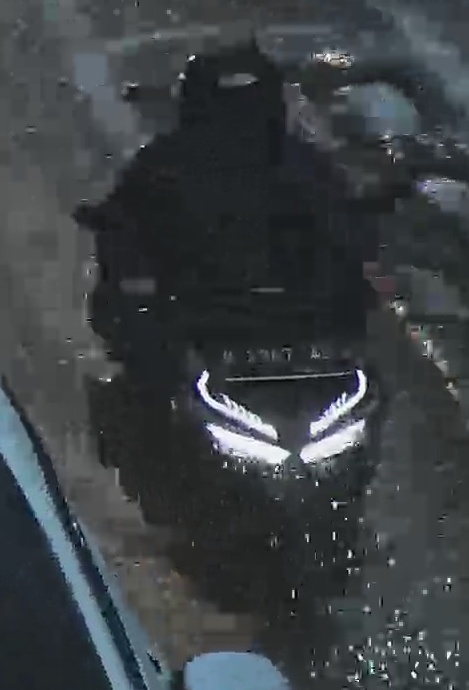
person-with-helmet: 1
person-without-helmet: 0